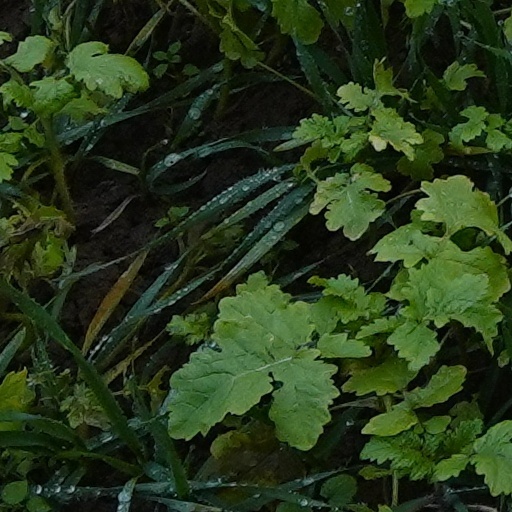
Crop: wheat